French Republicans under the Restoration

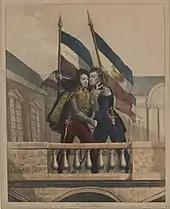
Gravure représentant La Fayette donnant l'accolade à Louis-Philippe.

Following the unsuccessful attempt at liberal conciliation by the Martignac government, Charles X appointed a notorious ultra-royalist, Jules de Polignac, as head of the government in 1829. This appointment provoked the anger of the leftist press, notably "La Tribune", a fervently republican outlet that had been abandoned by the Orleanists in favor of Thiers' "National". Auguste Fabre even asserted that "La Tribune" was the sole genuinely republican newspaper and, as a result, more susceptible to censorship. In contrast to the Orleanists, the republicans perceived the imminent threat of a coup by Charles X. At the end of 1829, a new central republican committee was established to prepare for a potential revolution. It maintained a distance from the Orleanists, organizing the insurrection in such a way that each republican leader would assume control of a district in Paris and proclaim themselves mayor. Some committee members were designated to train students and workers sympathetic to revolutionary action throughout the year. Additionally, the Association of Patriots, created in January 1830, promoted the La Fayette conspiracy, which aimed to install the "hero of both worlds" as the president of a potential republic. To avoid compromising La Fayette, meetings were held at "La Tribune"'s offices. Meanwhile, the Orleanist press strongly condemned Polignac's policies, although they still believed in Charles X. On 29 January 1830, the "Journal des débats" wrote, "There can be no compromise between the ministry and the chamber. One or the other must resign." "Le Globe", now a daily publication, intensified its criticism through articles, resulting in the imprisonment of its editor-in-chief for four months.